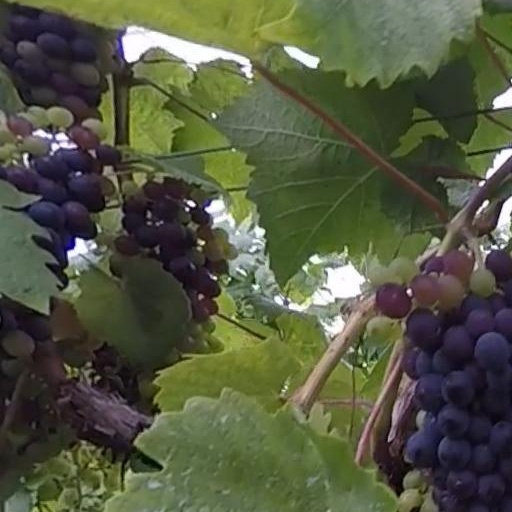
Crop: grape